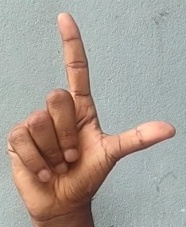
ASL sign: L